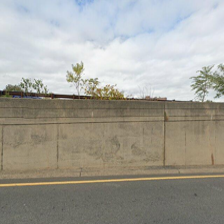
Label: streetView